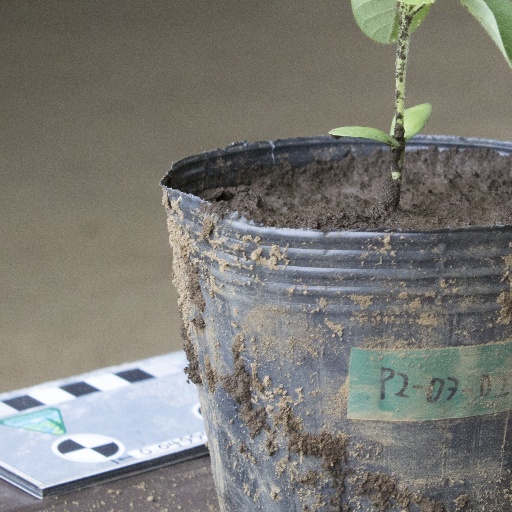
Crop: soybean